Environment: real
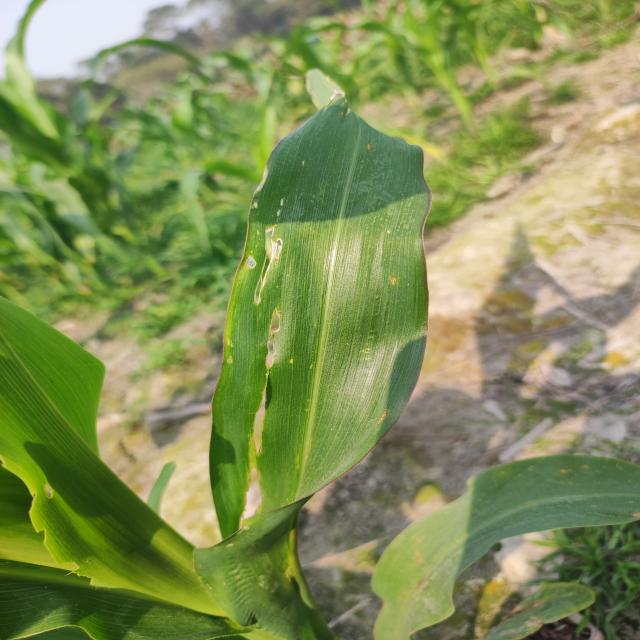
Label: fall_armyworm